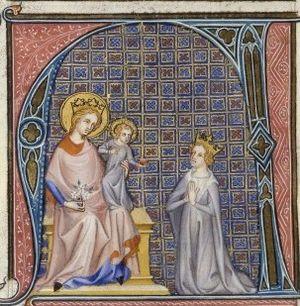
Jeanne de Bourgogne priant